Turkic peoples

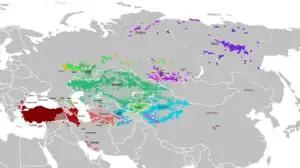
The distribution of the Turkic languages

Turkic peoples are a collection of diverse ethnic groups of West, Central, East, and North Asia as well as parts of Europe, who speak Turkic languages.